Christian Georg Kohlrausch

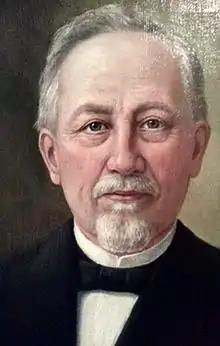

Christian Georg Kohlrausch re-discovered the Discus – see Discus throw. Since the end of the Ancient Olympic Games, the discus was only known from sculpture like the Discobolus and drawings. The exact dimensions (shape), weight and the technique of throwing had not been recorded and handed down.